Azores Airlines

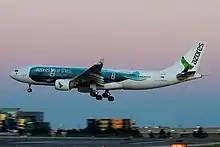
A former Azores Airlines Airbus A330-200, featuring elements of the initial 2015 branding

The airline's original livery consisted of an all white fuselage with the name "SATA Internacional" in ocean blue over the front windows, and a dark blue tail with the company logo. Before this, the livery had an idealised logo featuring the bands of crashing waves, superimposed by a sun-disk, with the calligraphic lettering ""Fly Azores"" below. This tourist-friendly logo was retired at the end of the 20th century, to be replaced with a more corporate image.